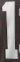
Number: 1